Taliban

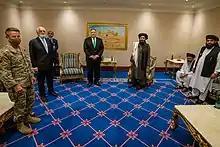
US Secretary of State Mike Pompeo meeting with Taliban delegation in Doha, Qatar, on 12 September 2020

Under the Transit treaty between Afghanistan and Pakistan, a massive network for smuggling developed. It had an estimated turnover of 2.5 billion dollars with the Taliban receiving between $100 and $130 million per year. These operations along with the trade from the Golden Crescent financed the war in Afghanistan and also had the side effect of destroying start up industries in Pakistan. Ahmed Rashid also explained that the Afghan Transit Trade agreed on by Pakistan was "the largest official source of revenue for the Taliban."